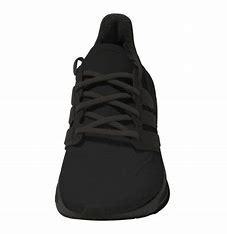
Brand: Adidas
Model: Ultraboost Light Lauf